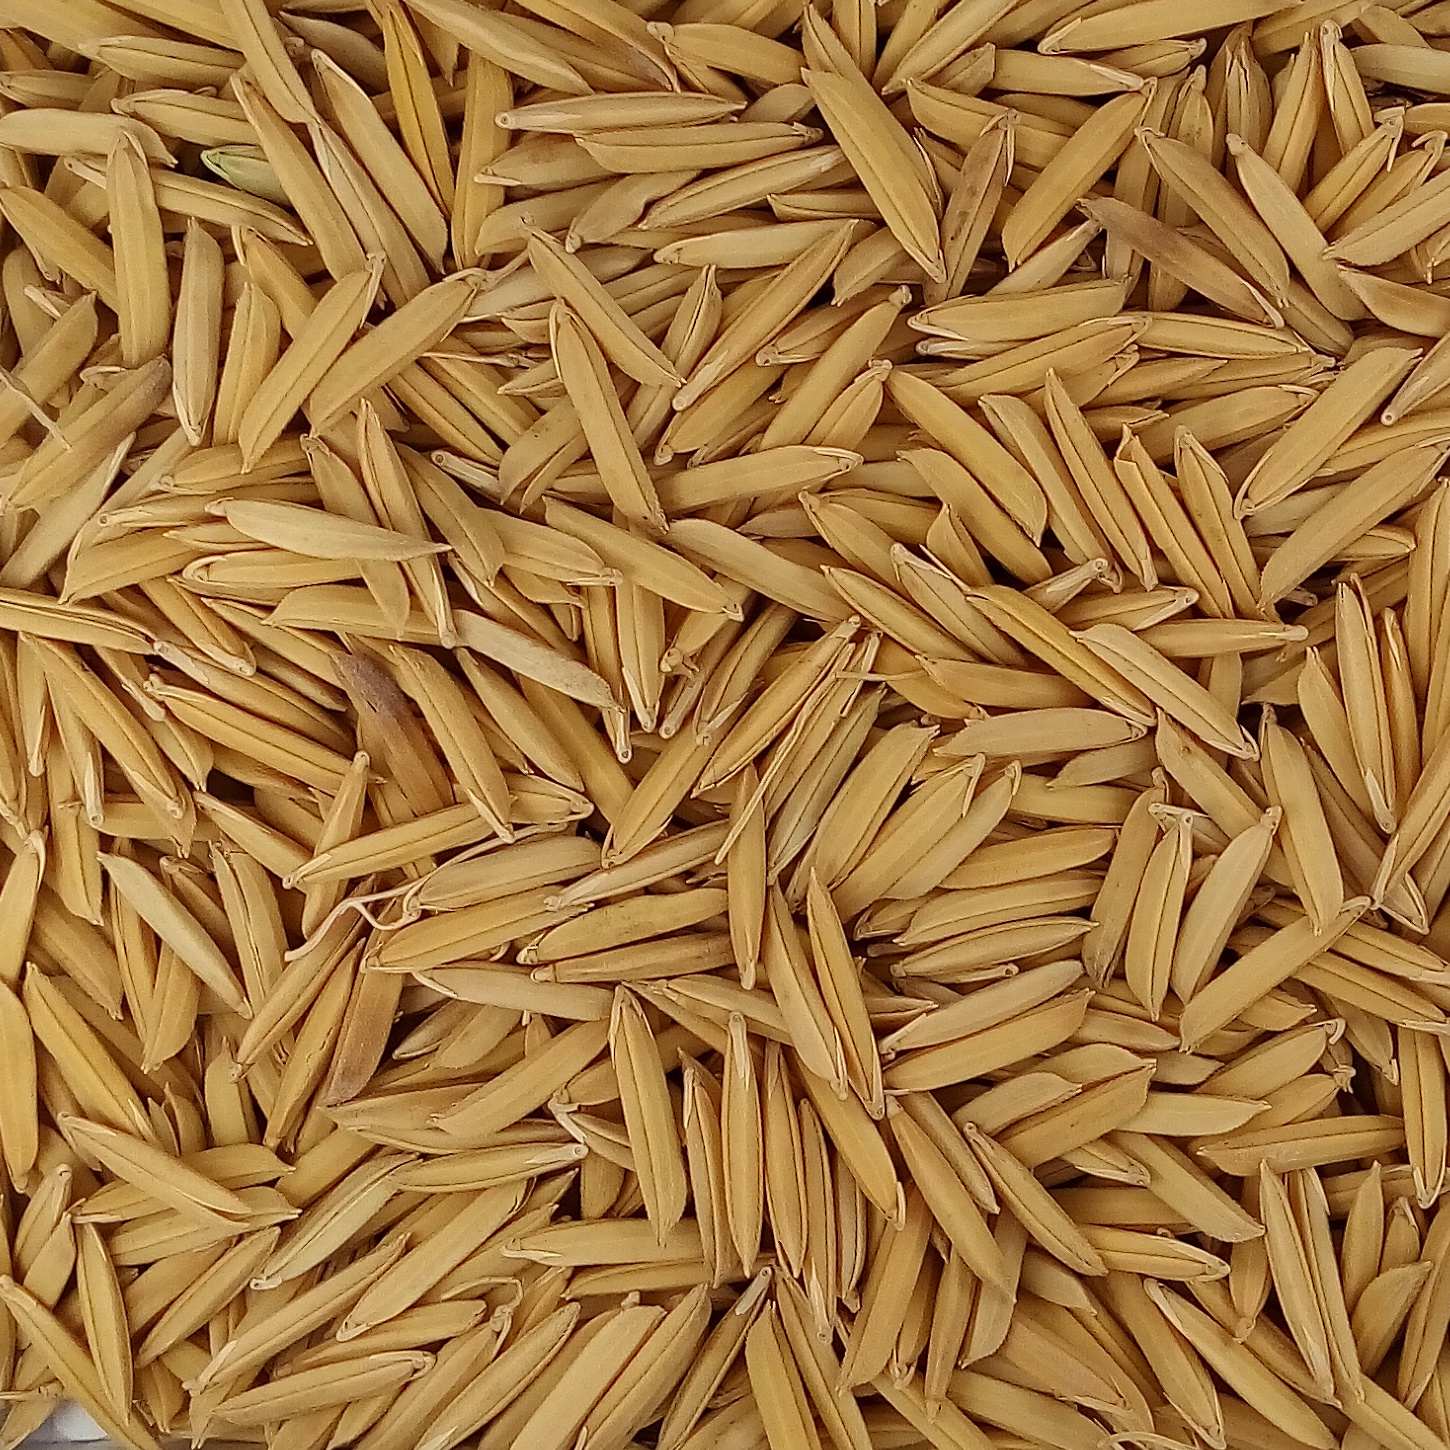
Rice seed variety: 1509